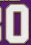
Number: 0